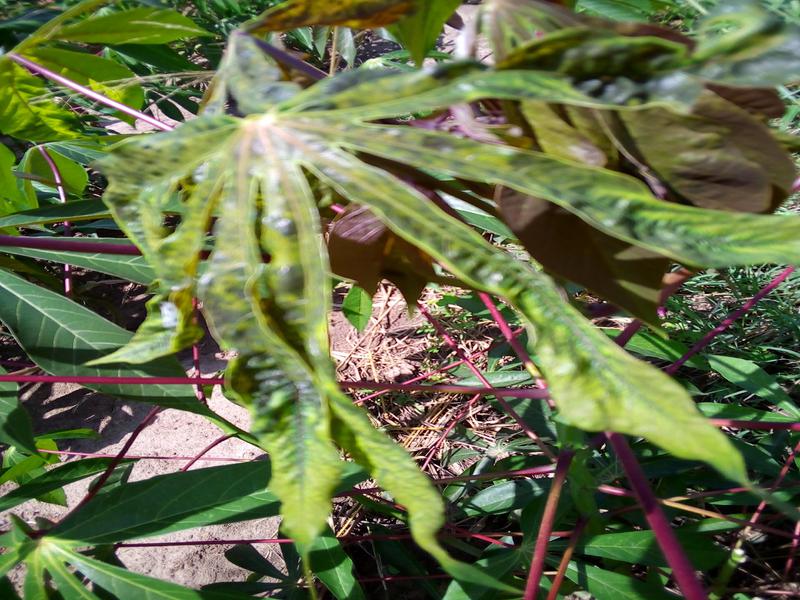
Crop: cassava
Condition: mosaic_disease